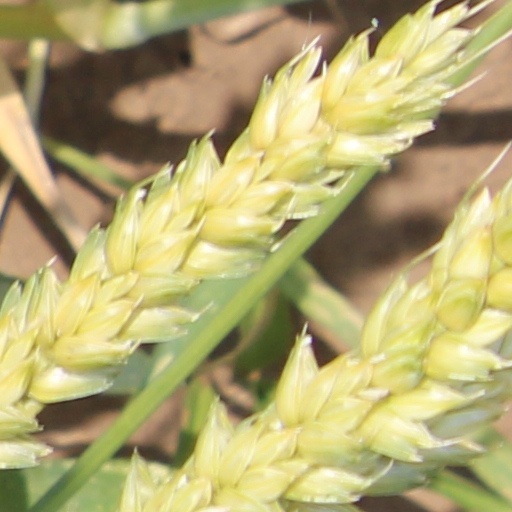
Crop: wheat